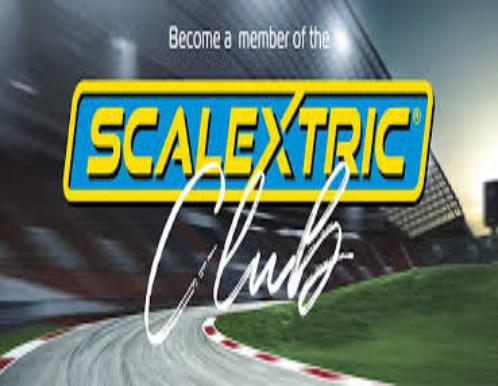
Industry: Transportation